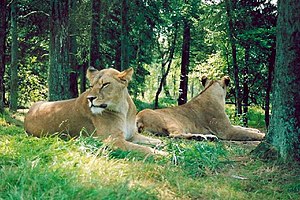
Givskud Zoo
Løver i Givskud Zoo.
Givskud Zoo er en zoologisk have og safaripark beliggende ved Givskud, 20 km nordvest for Vejle. Givskud Zoo blev grundlagt af Jacob Hansen, og åbnede den 12. august 1969.